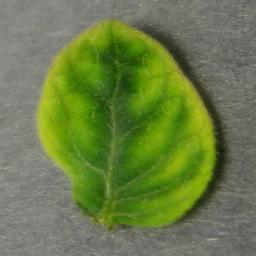
Label: Tomato___Tomato_Yellow_Leaf_Curl_Virus